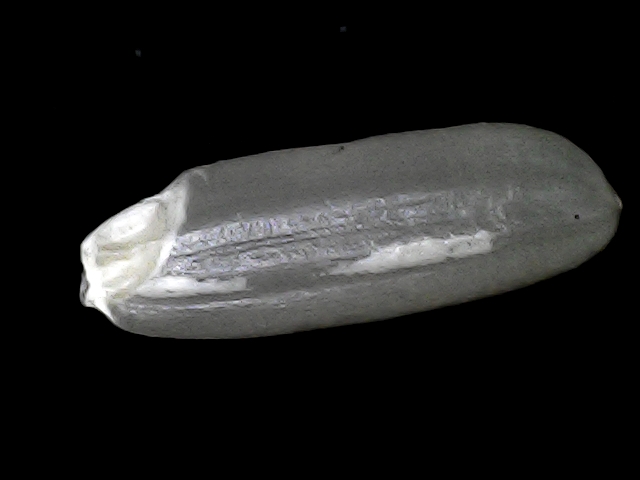
Rice variety: BD30